Lesingey Round

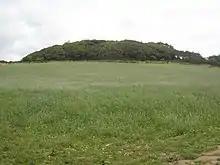
Viewed from the west

Lesingey Round is a ringfort, a smaller type of hillfort, about west of Penzance, in Cornwall, England. It is a scheduled monument.